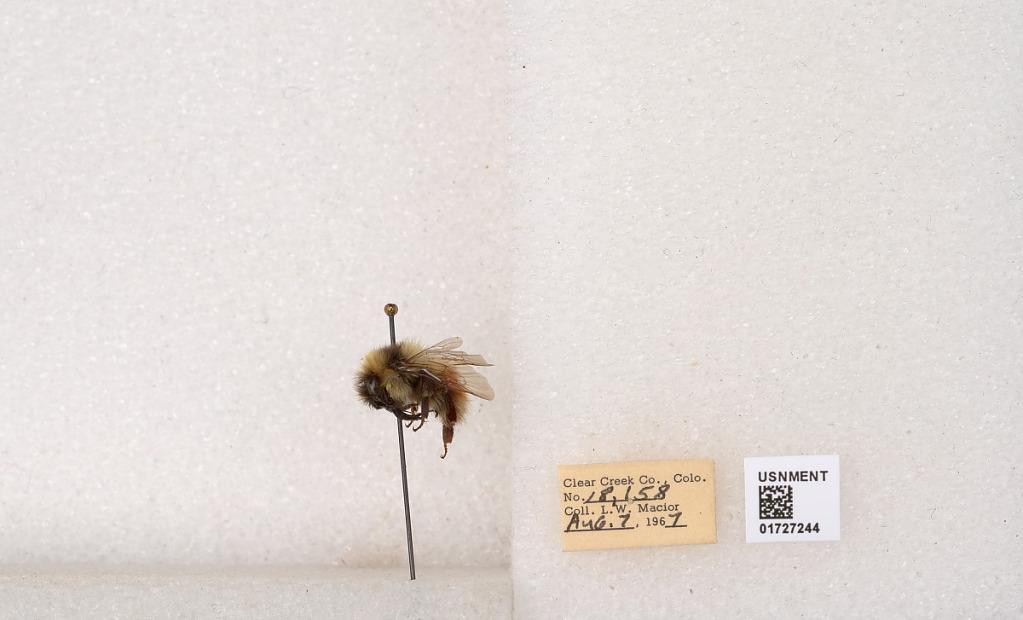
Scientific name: Bombus (Pyrobombus) sylvicola Kirby
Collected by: L. Macior
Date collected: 1967-8-7
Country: United States
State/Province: Colorado
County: Clear Creek
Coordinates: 39.6891, -105.644